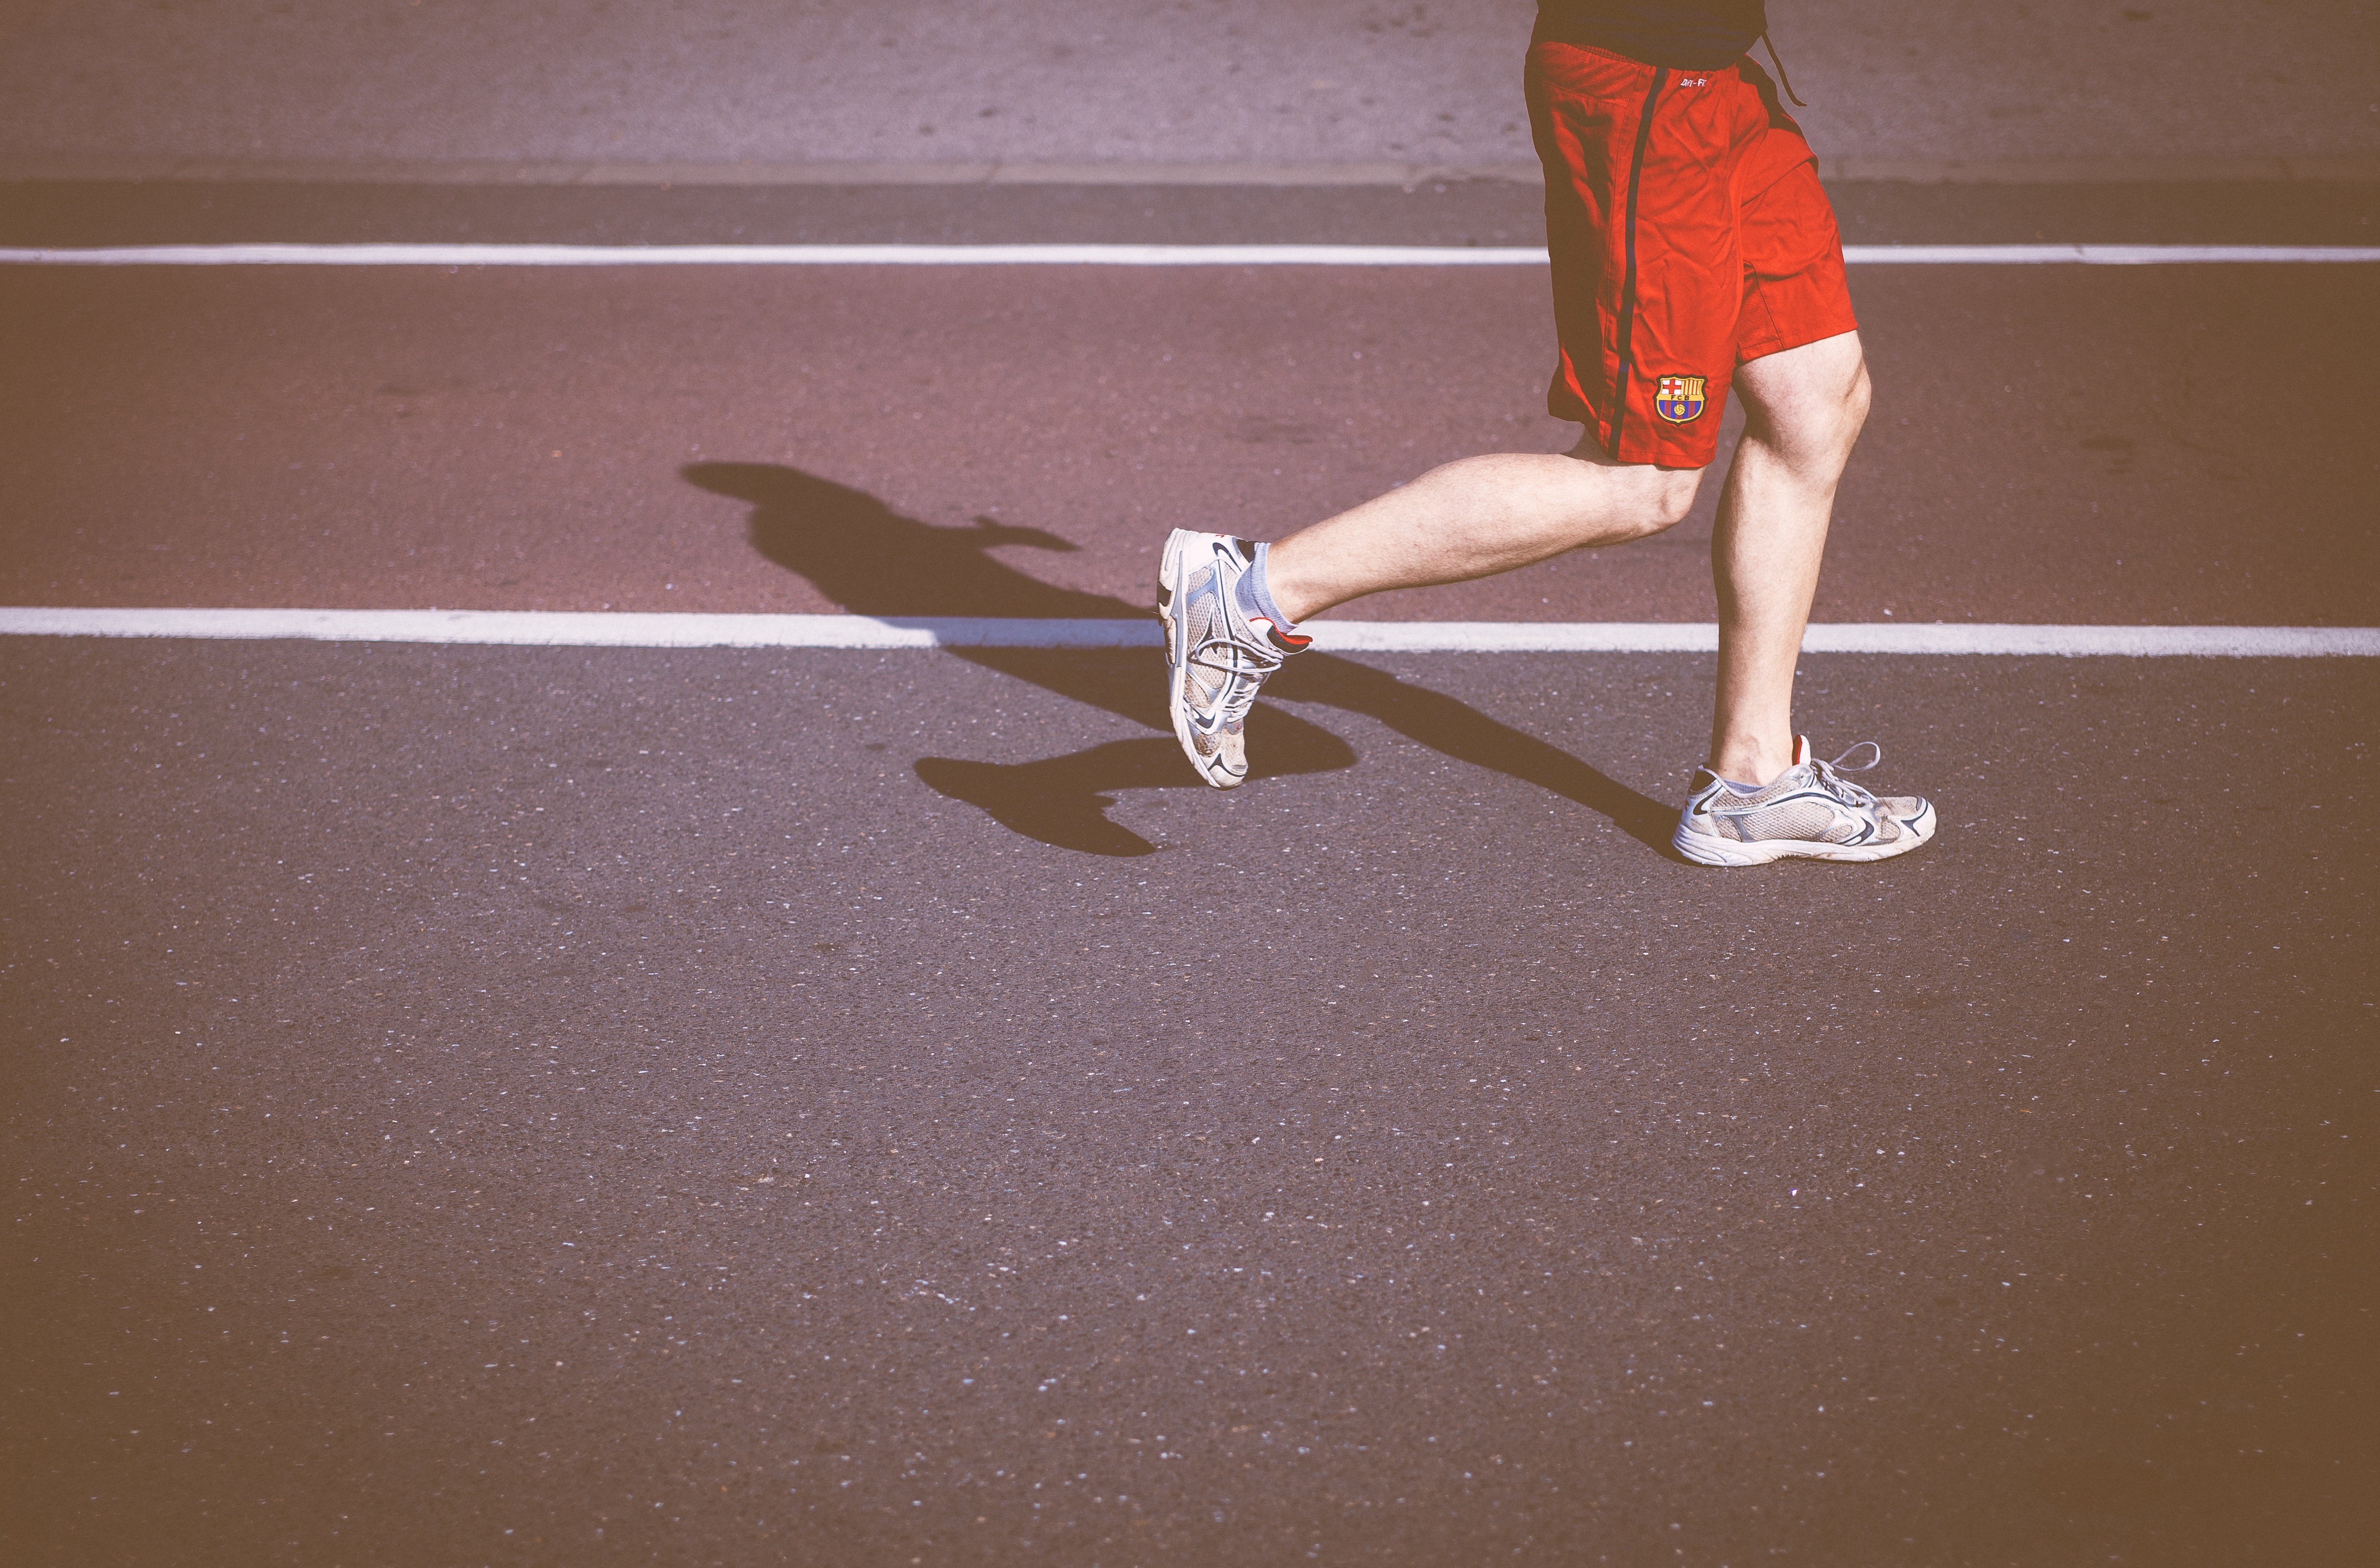
man, person, people, woman, white, sport, field, game, floor, run, recreation, motion, leg, action, shadow, paint, jogging, exercise, health, player, shoes, fun, sports, athlete, athletes, wear, adult, concrete floor, human action